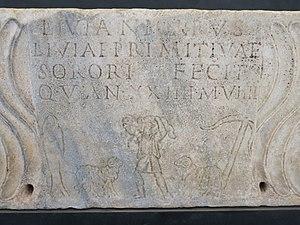
Plaque du sarcophage de Livia Primitiva. Le texte approximatif est
L'Épître aux Hébreux est un livre du Nouveau Testament rédigé en grec et intitulé « Πρὸς Ἑϐραίους ». Elle est censée s'adresser à des « Hébreux » mais l'identité de ces destinataires offre matière à discussion, si tant est qu'il s'agisse d'une véritable lettre. Là n'est pas son seul paradoxe.